1911 Bethnal Green South West by-election

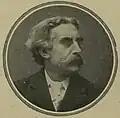
Pickersgill

Following Pickersgill's re-election in December 1910, he had informed his local Liberal Association that he planned to leave politics to become a magistrate. In anticipation of Pickersgill's resignation, the local association selected Percy Harris as their candidate. Harris had previously stood as a Liberal Party candidate for parliament elsewhere on two occasions. However, he was a local man who had represented the constituency on the London County Council since 1907.